Ljugarn

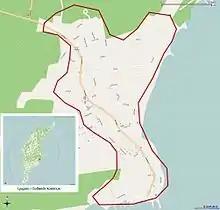
The Ljugarn village in 1990.

Ljugarn is a locality on the Swedish island of Gotland, with 200 inhabitants in 2014. It is located at the east coast of the island in Ardre south of Slite. It is regarded as a popular and quiet area as well as holiday village for tourists and vacationers. Ljugarn is the oldest seaside resort in Gotland, and was formerly a port, fishing village, pilot station and the county seat of Ljugarn County. The long flat sandy beach, one of the longest in Gotland, is visited throughout the year. Since the early 20th century the village has had pensions, restaurants, hostels, coffee-shops and a grocery store.